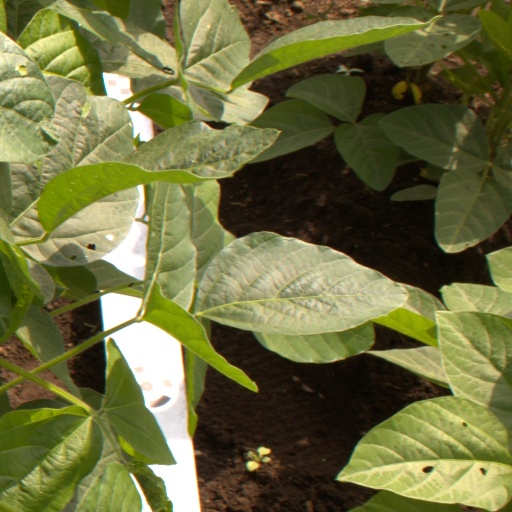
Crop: soybean